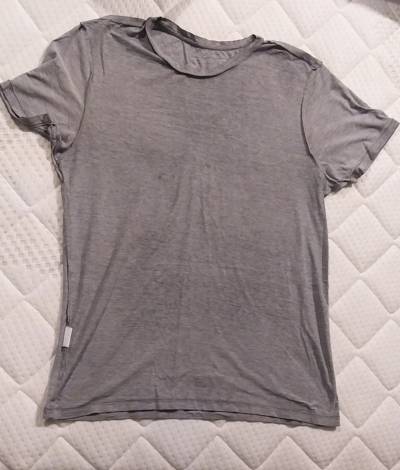
Waste category: clothes